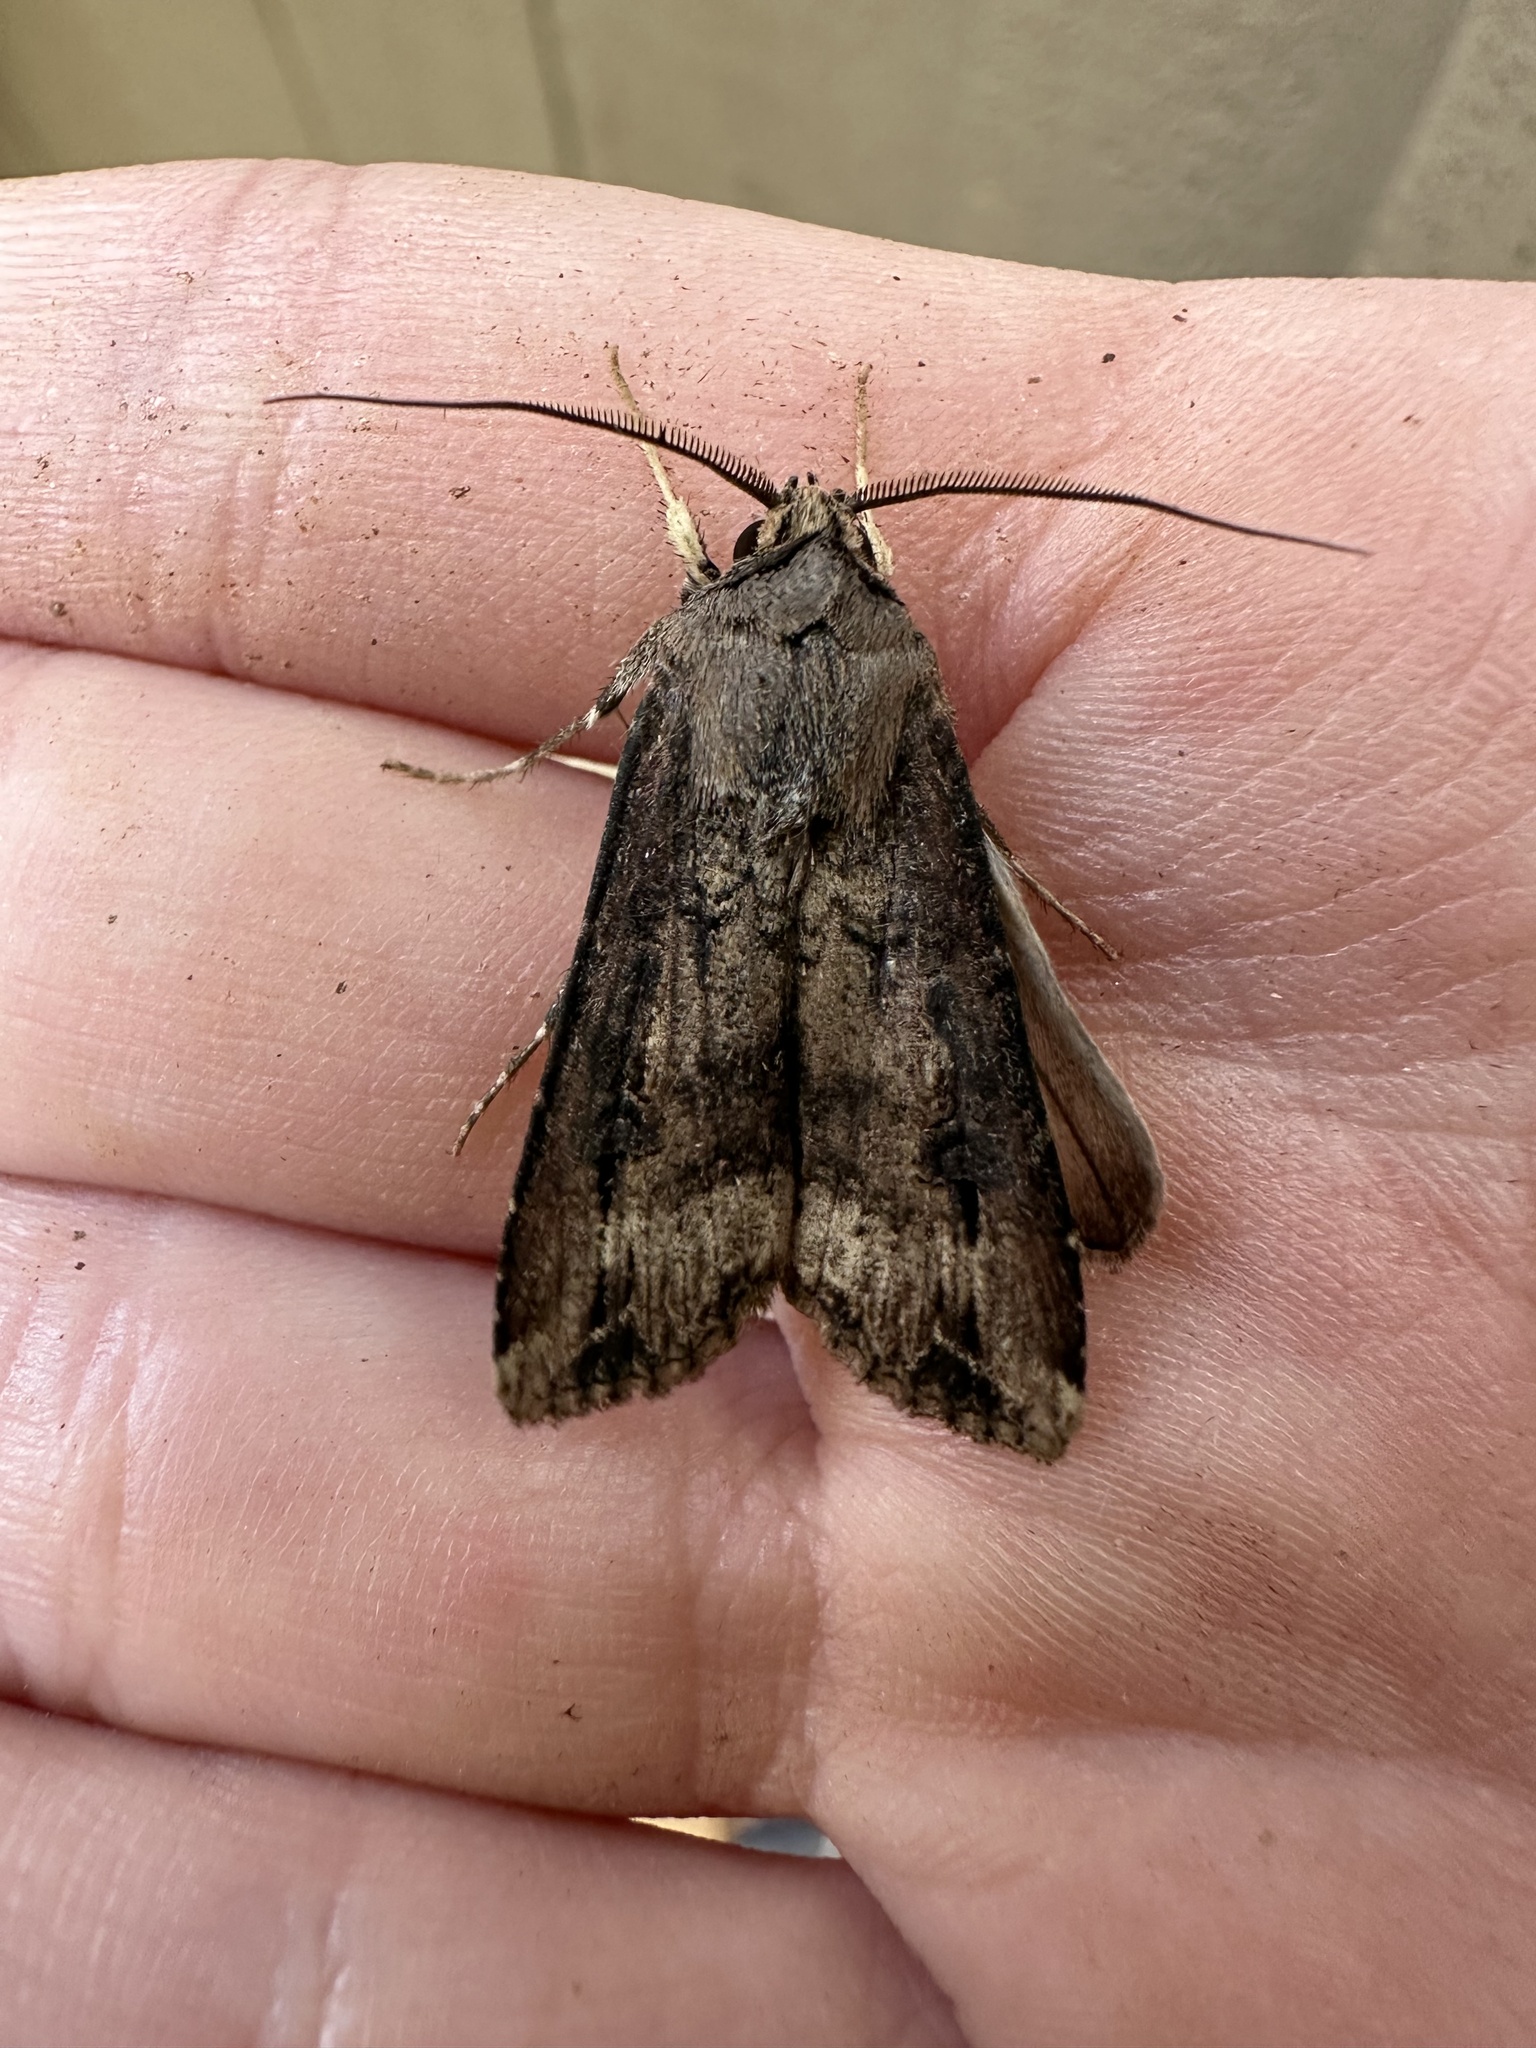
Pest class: cutworms